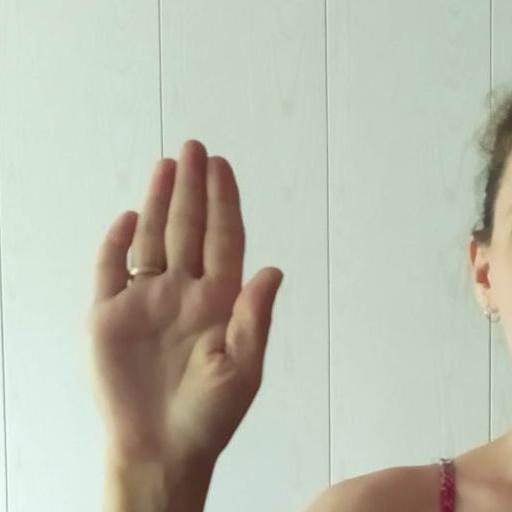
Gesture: stop